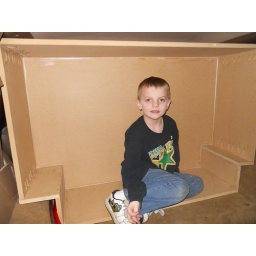
CJ sitting in the box